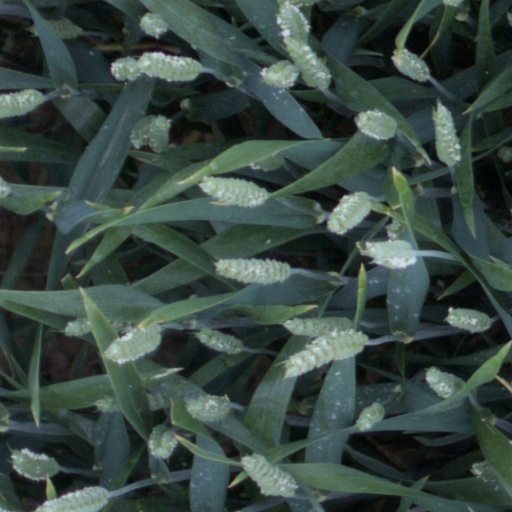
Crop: wheat